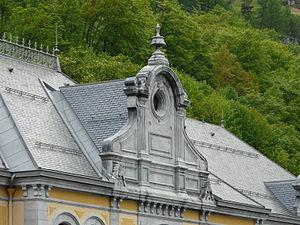
Lucarne du casino de Cauterets, Hautes-Pyrénées, France.